Angelina Jolie

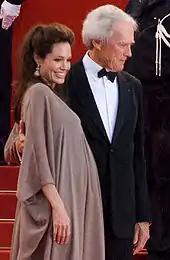
A pregnant Jolie attending the premiere of "Changeling" with director Clint Eastwood at the 2008 Cannes Film Festival

Jolie has received wide recognition for her humanitarian work. In August 2002, she received the inaugural Humanitarian Award from the Church World Service's Immigration and Refugee Program, and in October 2003, she was the first recipient of the Citizen of the World Award by the United Nations Correspondents Association. She was awarded the Global Humanitarian Award by the UNA-USA in October 2005, and she received the Freedom Award from the International Rescue Committee in November 2007. In October 2011, UN High Commissioner for Refugees António Guterres presented Jolie with a gold pin reserved for the most long-serving staff, in recognition of her decade as a UNHCR Goodwill Ambassador.